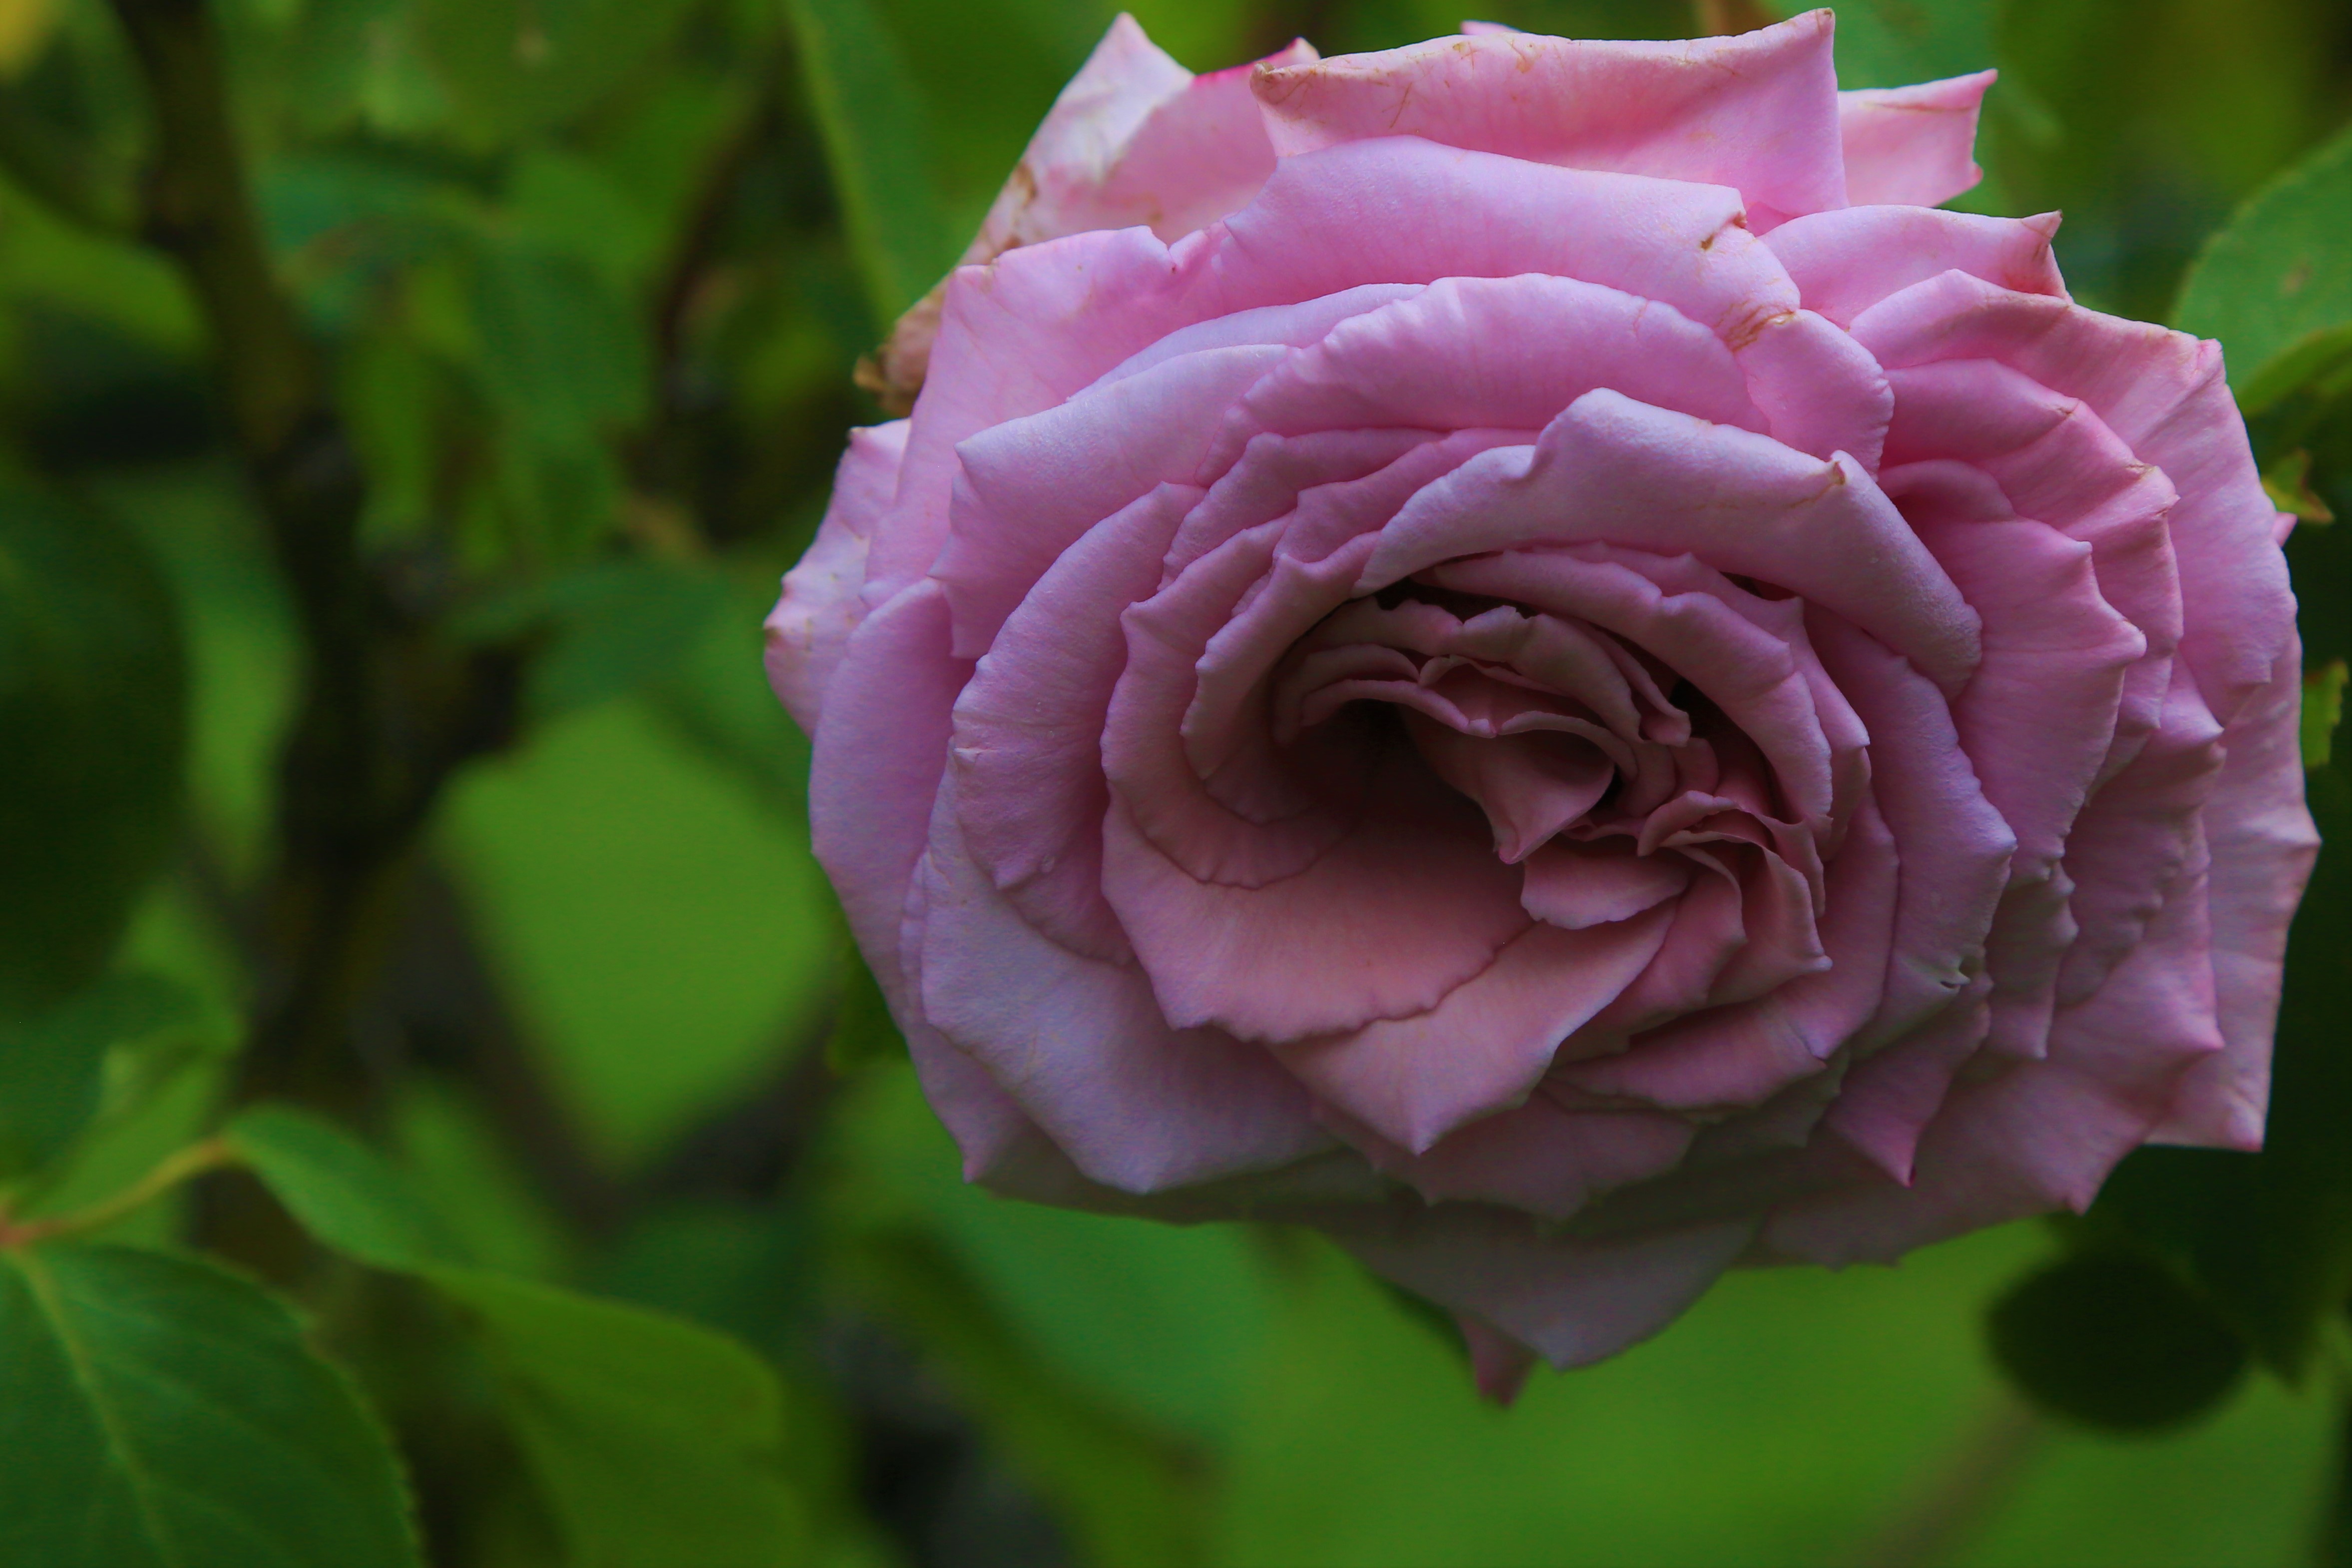
rose, nature, spring, beautiful, love, romantic, colorful, plant, flower, flowering plant, petal, pink, garden roses, rosa centifolia, floribunda, rose family, natural environment, Julia child rose, botany, purple, lilac, rose order, Hybrid tea rose, china rose, japanese camellia, close up, leaf, camellia, grass, rosa wichuraiana, annual plant, photography, branch, plant stem, macro photography, shrub, theaceae, wildflower, perennial plant, begonia, pink family